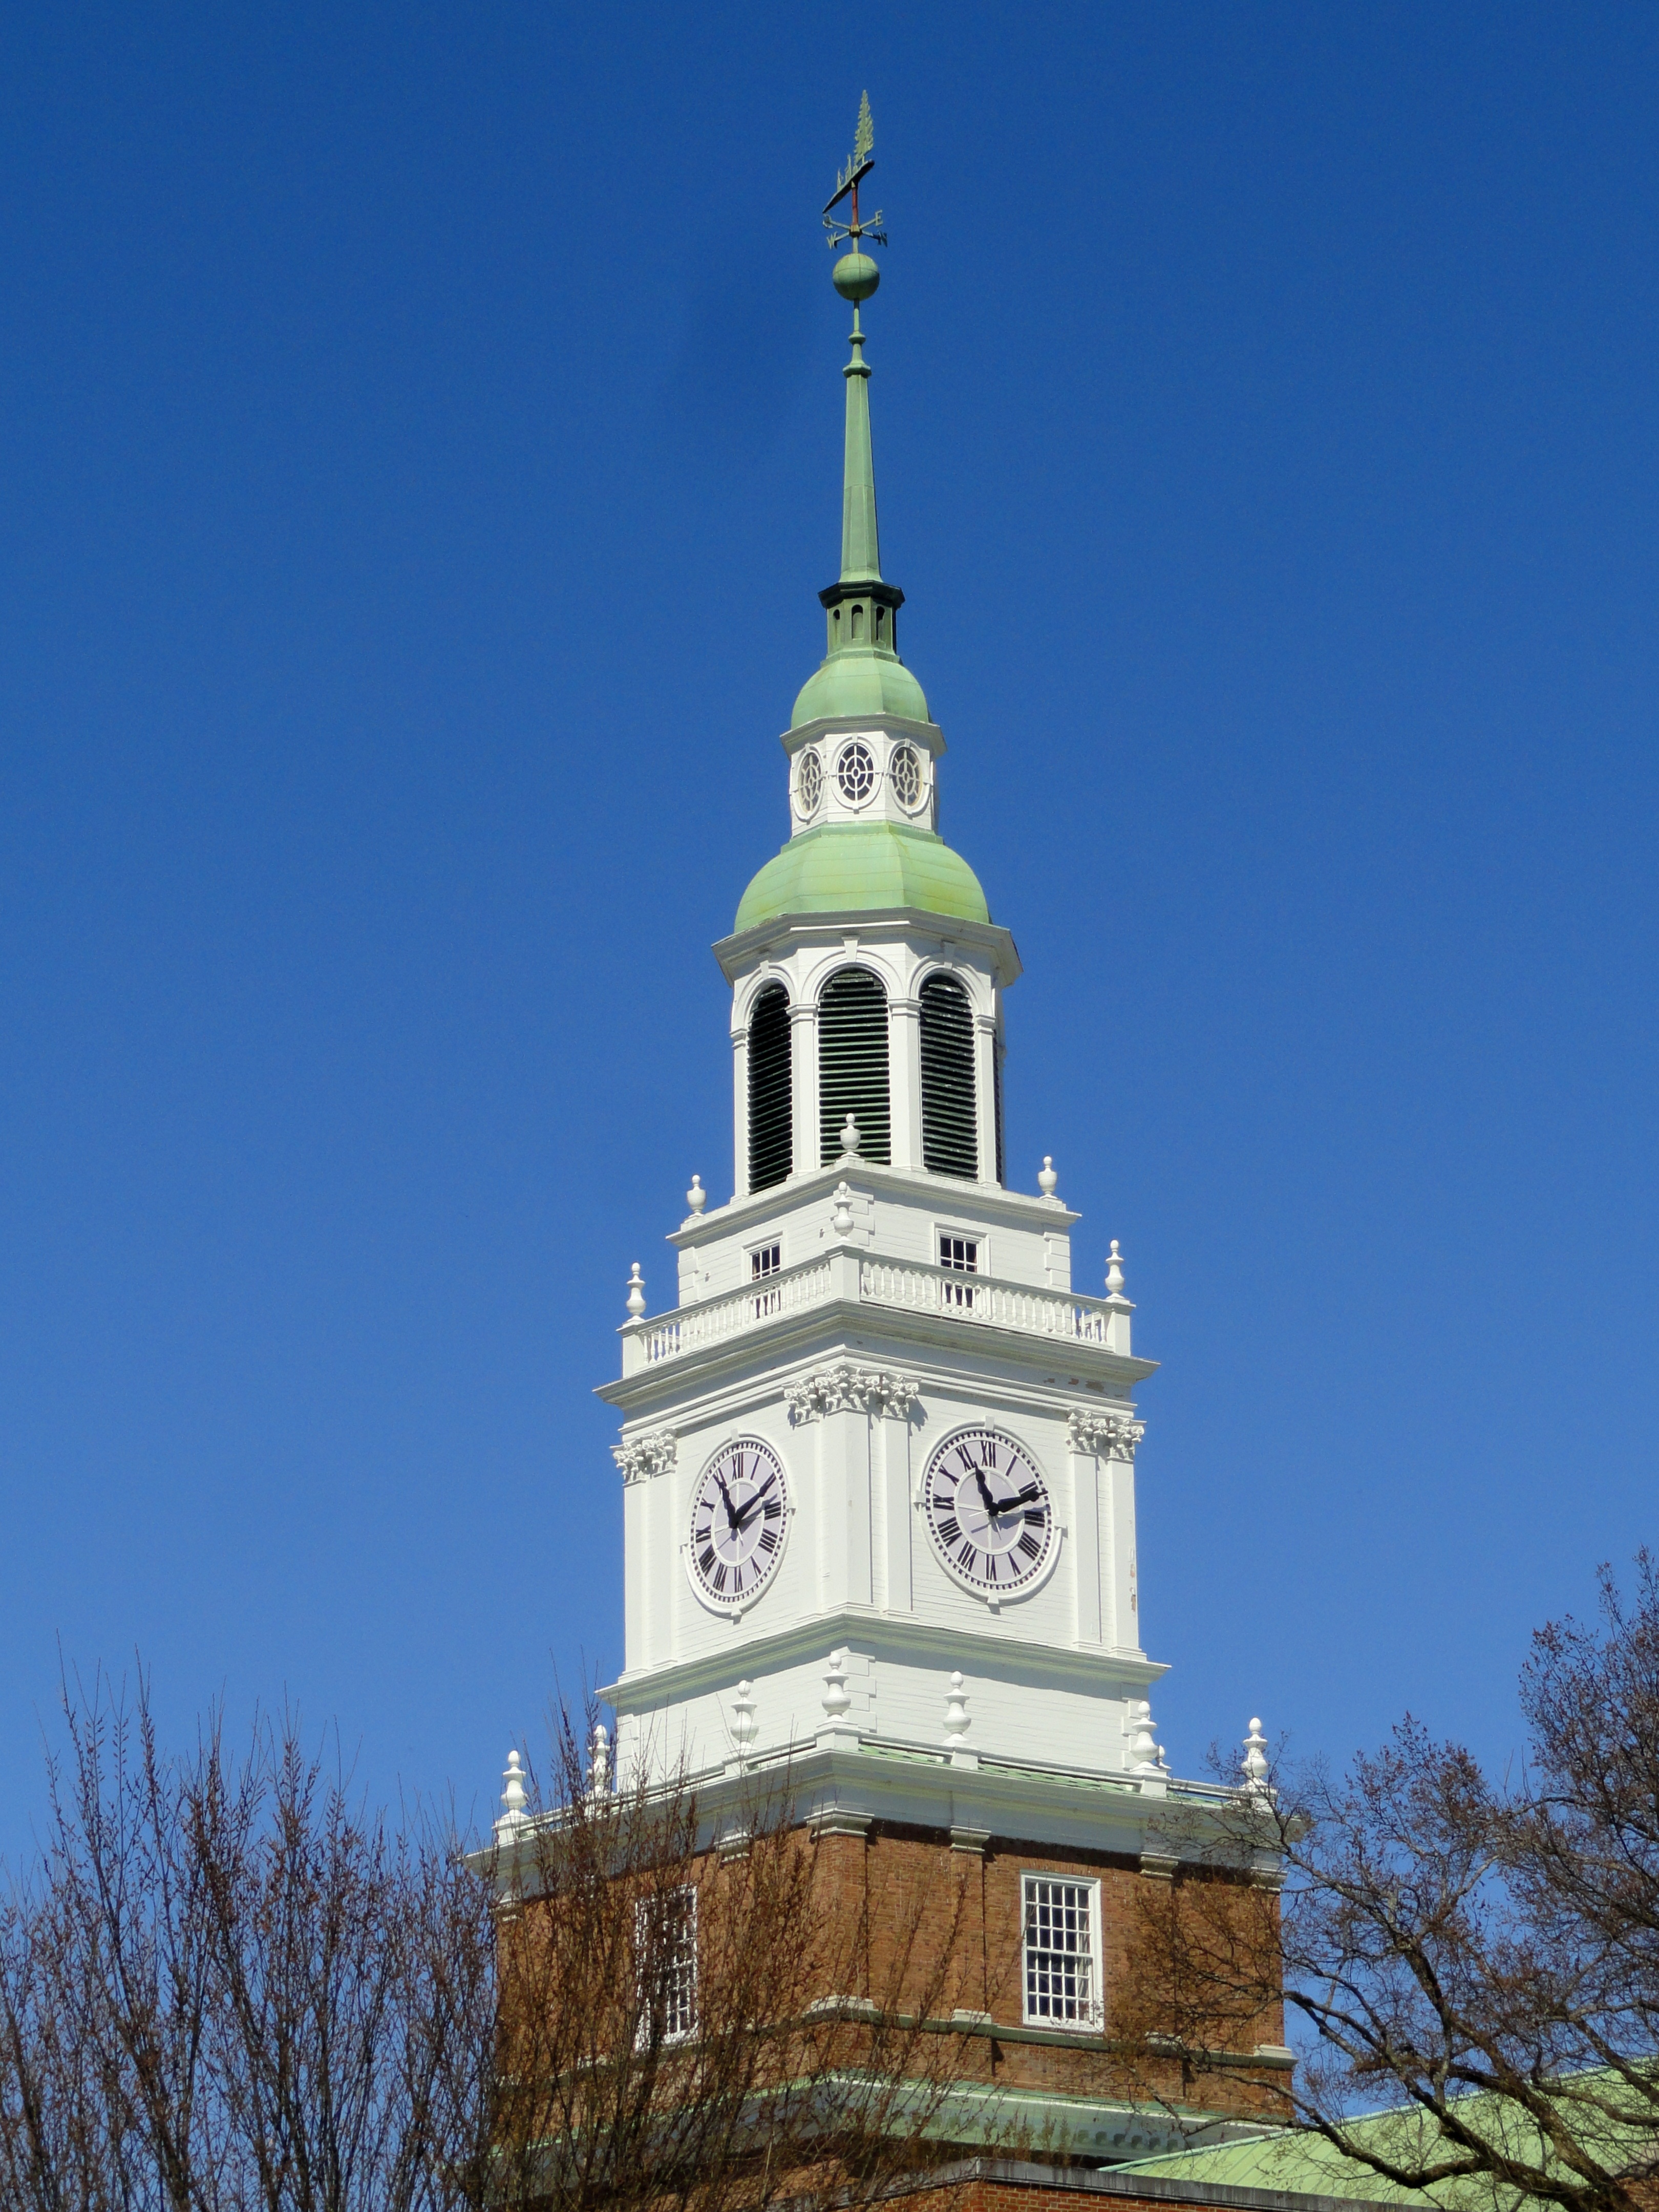
clock, tower, landmark, church, place of worship, clock tower, bell tower, memorial, library, spire, steeple, baker, college, dartmouth, hanover, new hampshire